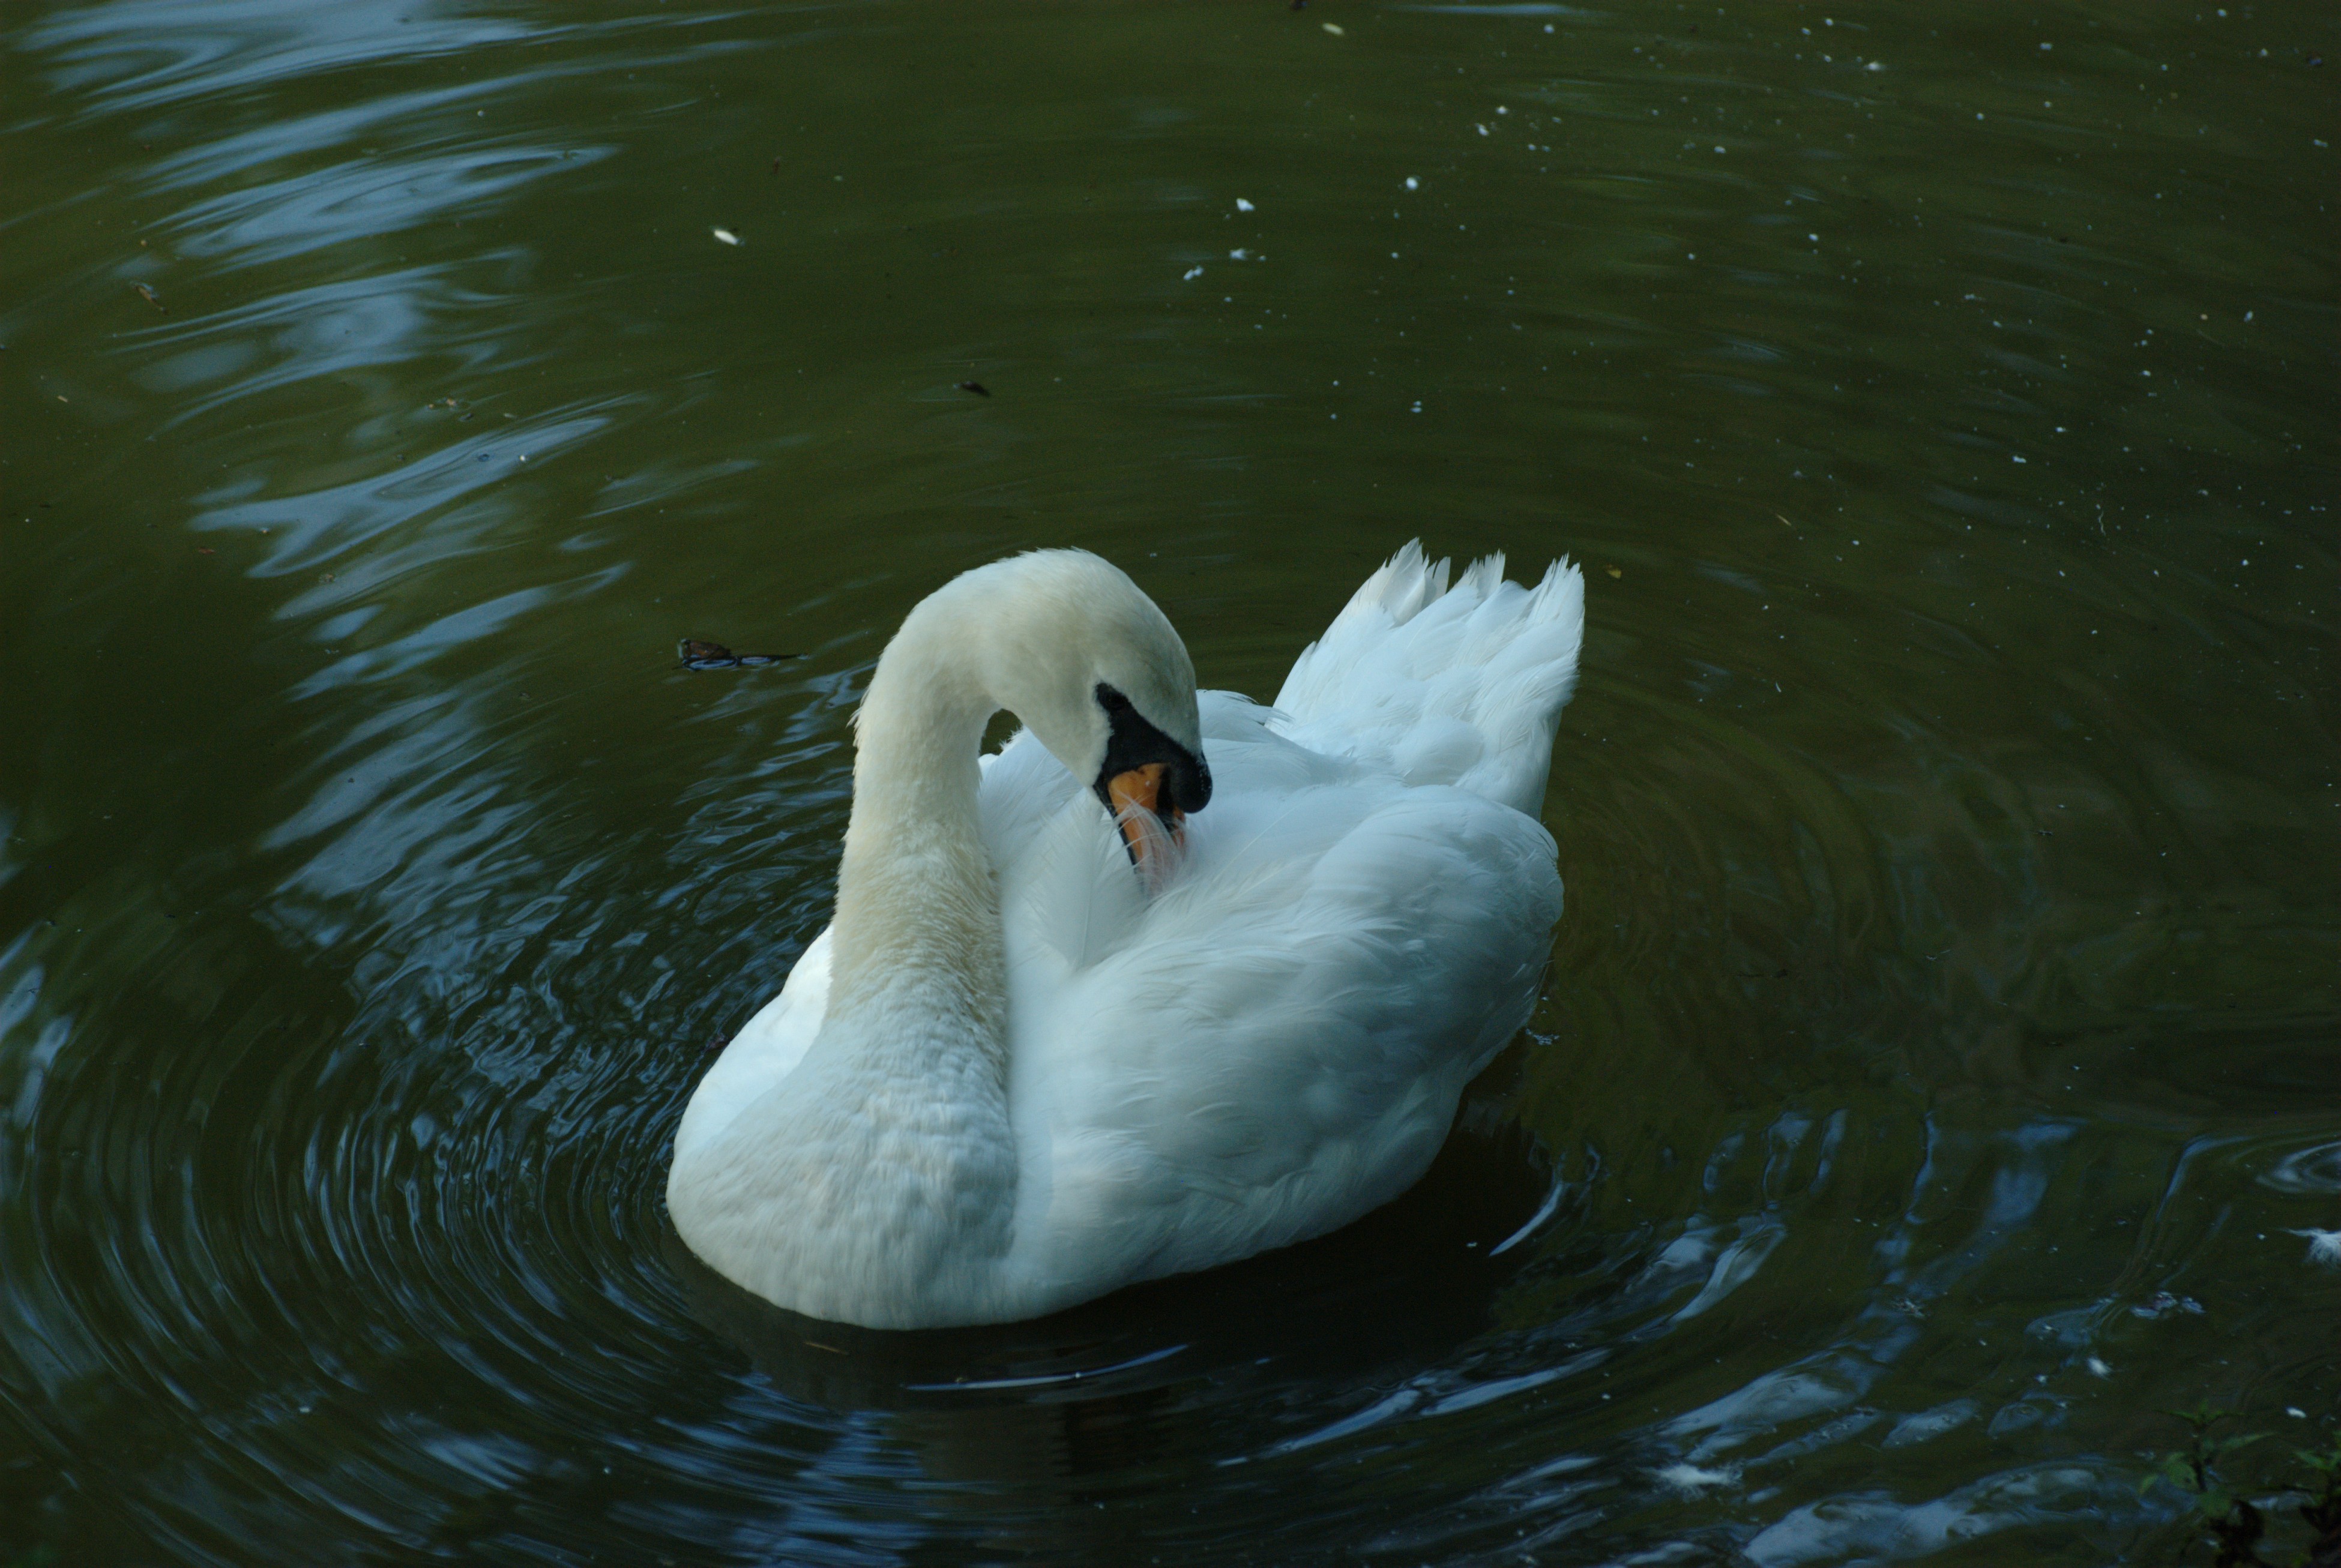
water, nature, bird, wing, reflection, beak, nikon, fauna, swan, cool image, duck, vertebrate, abigfave, d80, waterfowl, water bird, anawesomeshot, nikond80, overtheexcellence, artofimages, ducks geese and swans